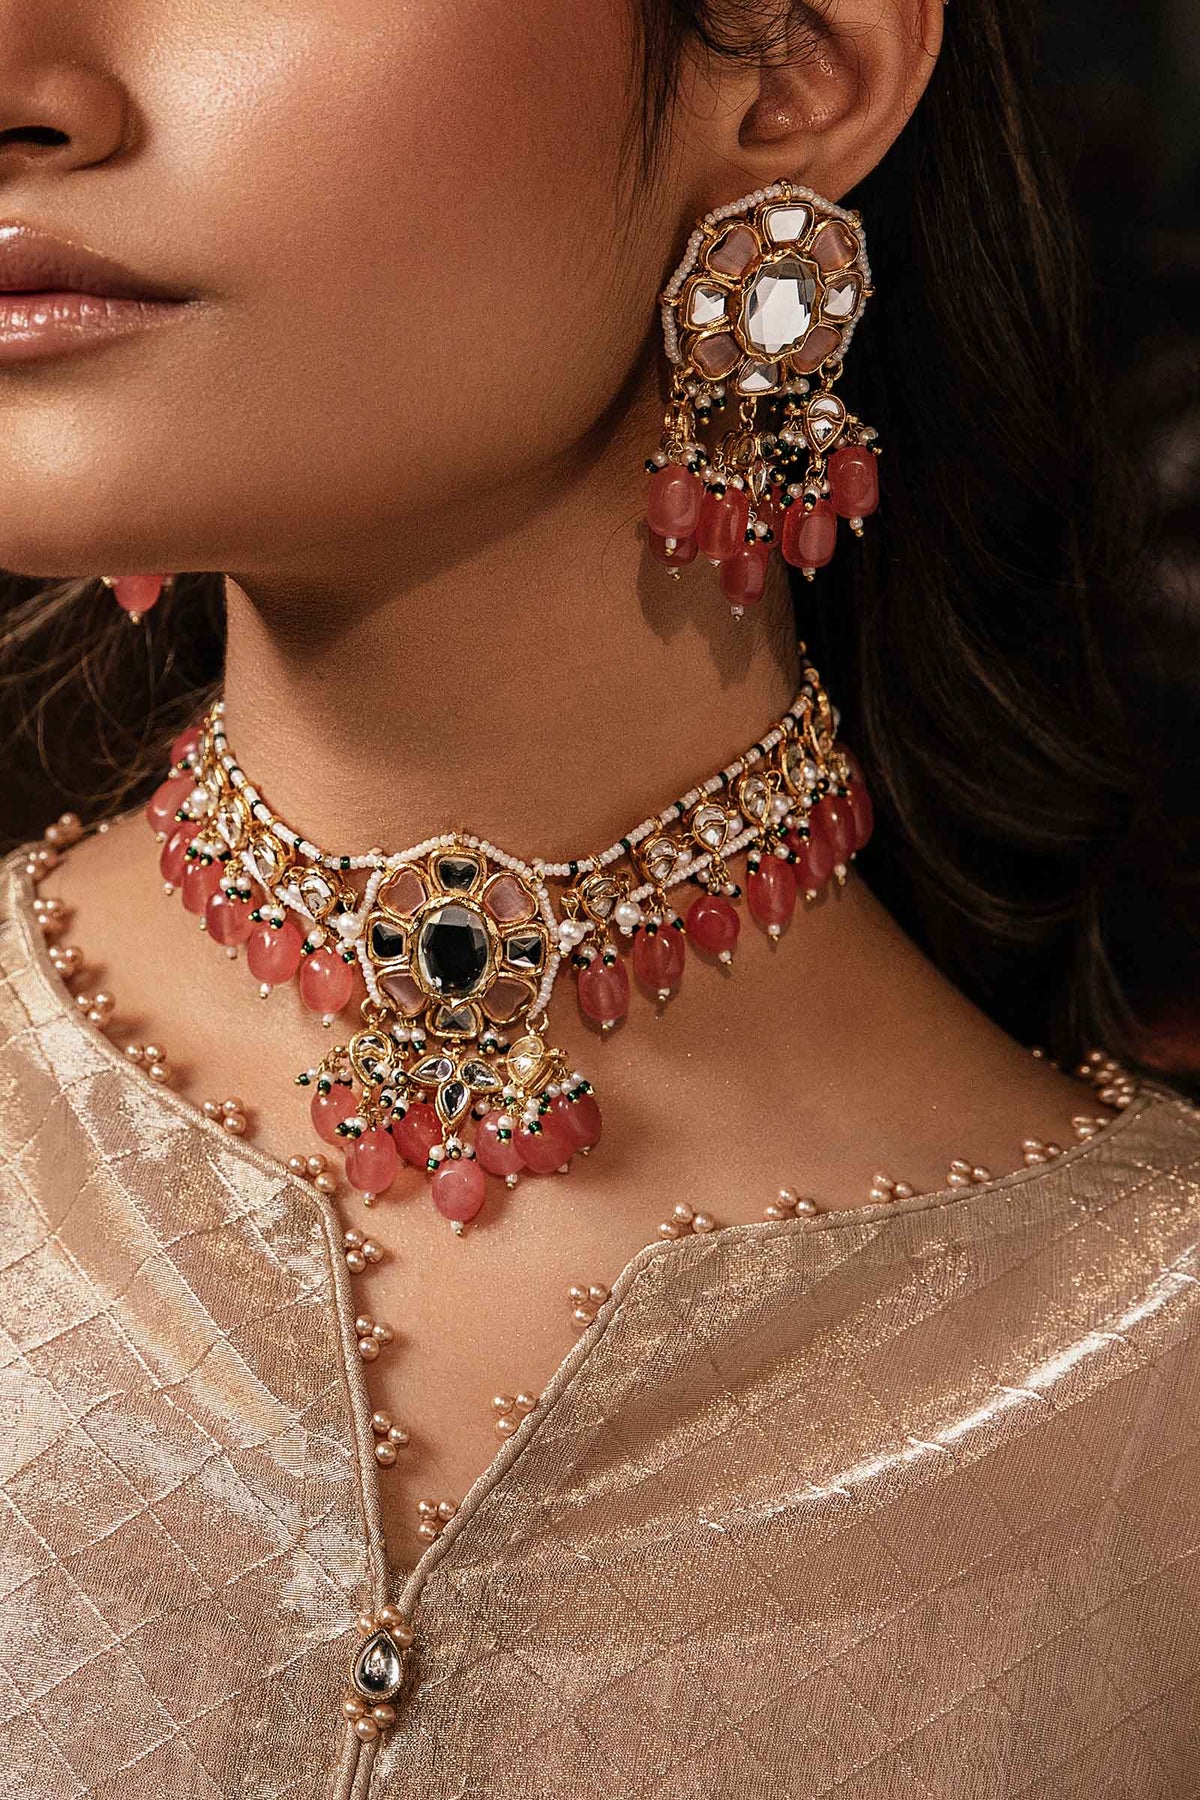
pink gold kundan choker necklace